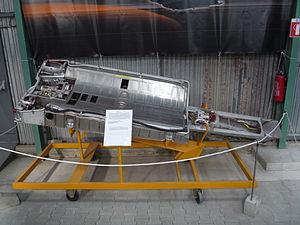
Les moteurs-fusées SEPR sont des systèmes de propulsion auxiliaires de conception française, employés sur des chasseurs et prototypes français depuis les années 1950 et jusqu'au milieu des années 1970.
Le Mirage III est un avion multirôle conçu par le constructeur aéronautique français Dassault Aviation à la fin des années 1950. C'est le premier avion de combat de conception européenne capable de dépasser une vitesse de Mach 2 en vol horizontal.